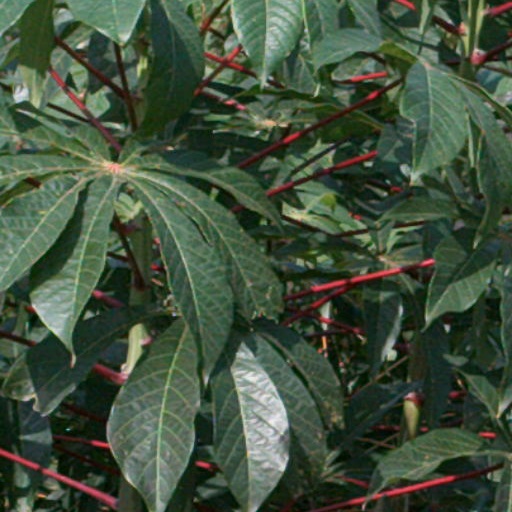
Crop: cassava